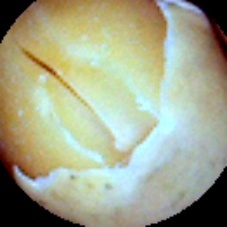
Label: Skin-damaged